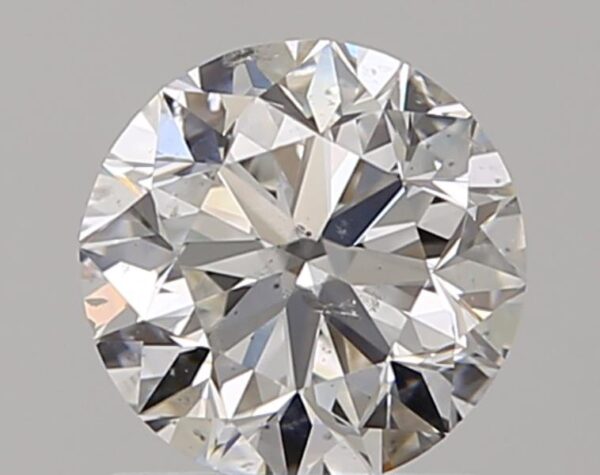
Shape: round
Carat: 0.9
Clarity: SI2
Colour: F
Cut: VG
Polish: EX
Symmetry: VG
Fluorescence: N
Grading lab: GIA
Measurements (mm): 6 x 6.05 x 3.87